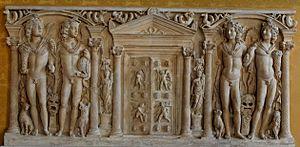
Panneau avant d'un sarcophage représentant les quatre saisons, œuvre romaine de l'époque impériale. Italiano: Fronte di sarcofago con le quattro stagioni, opera romana di età imperiale.